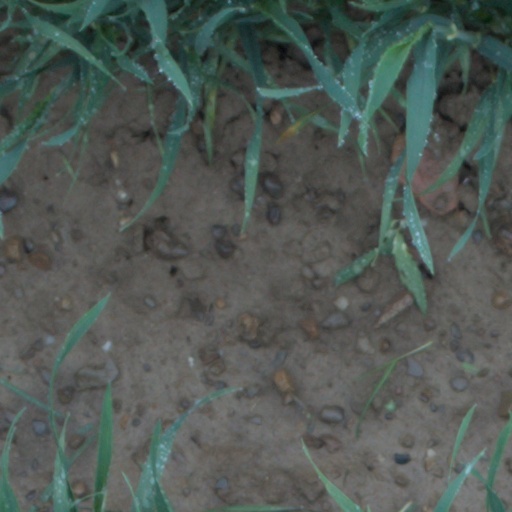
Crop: wheat